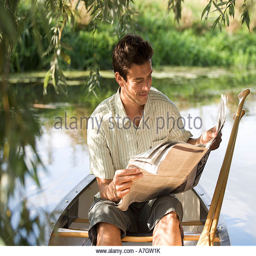
young man sitting in a boat reading a newspaper